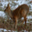
Label: deer